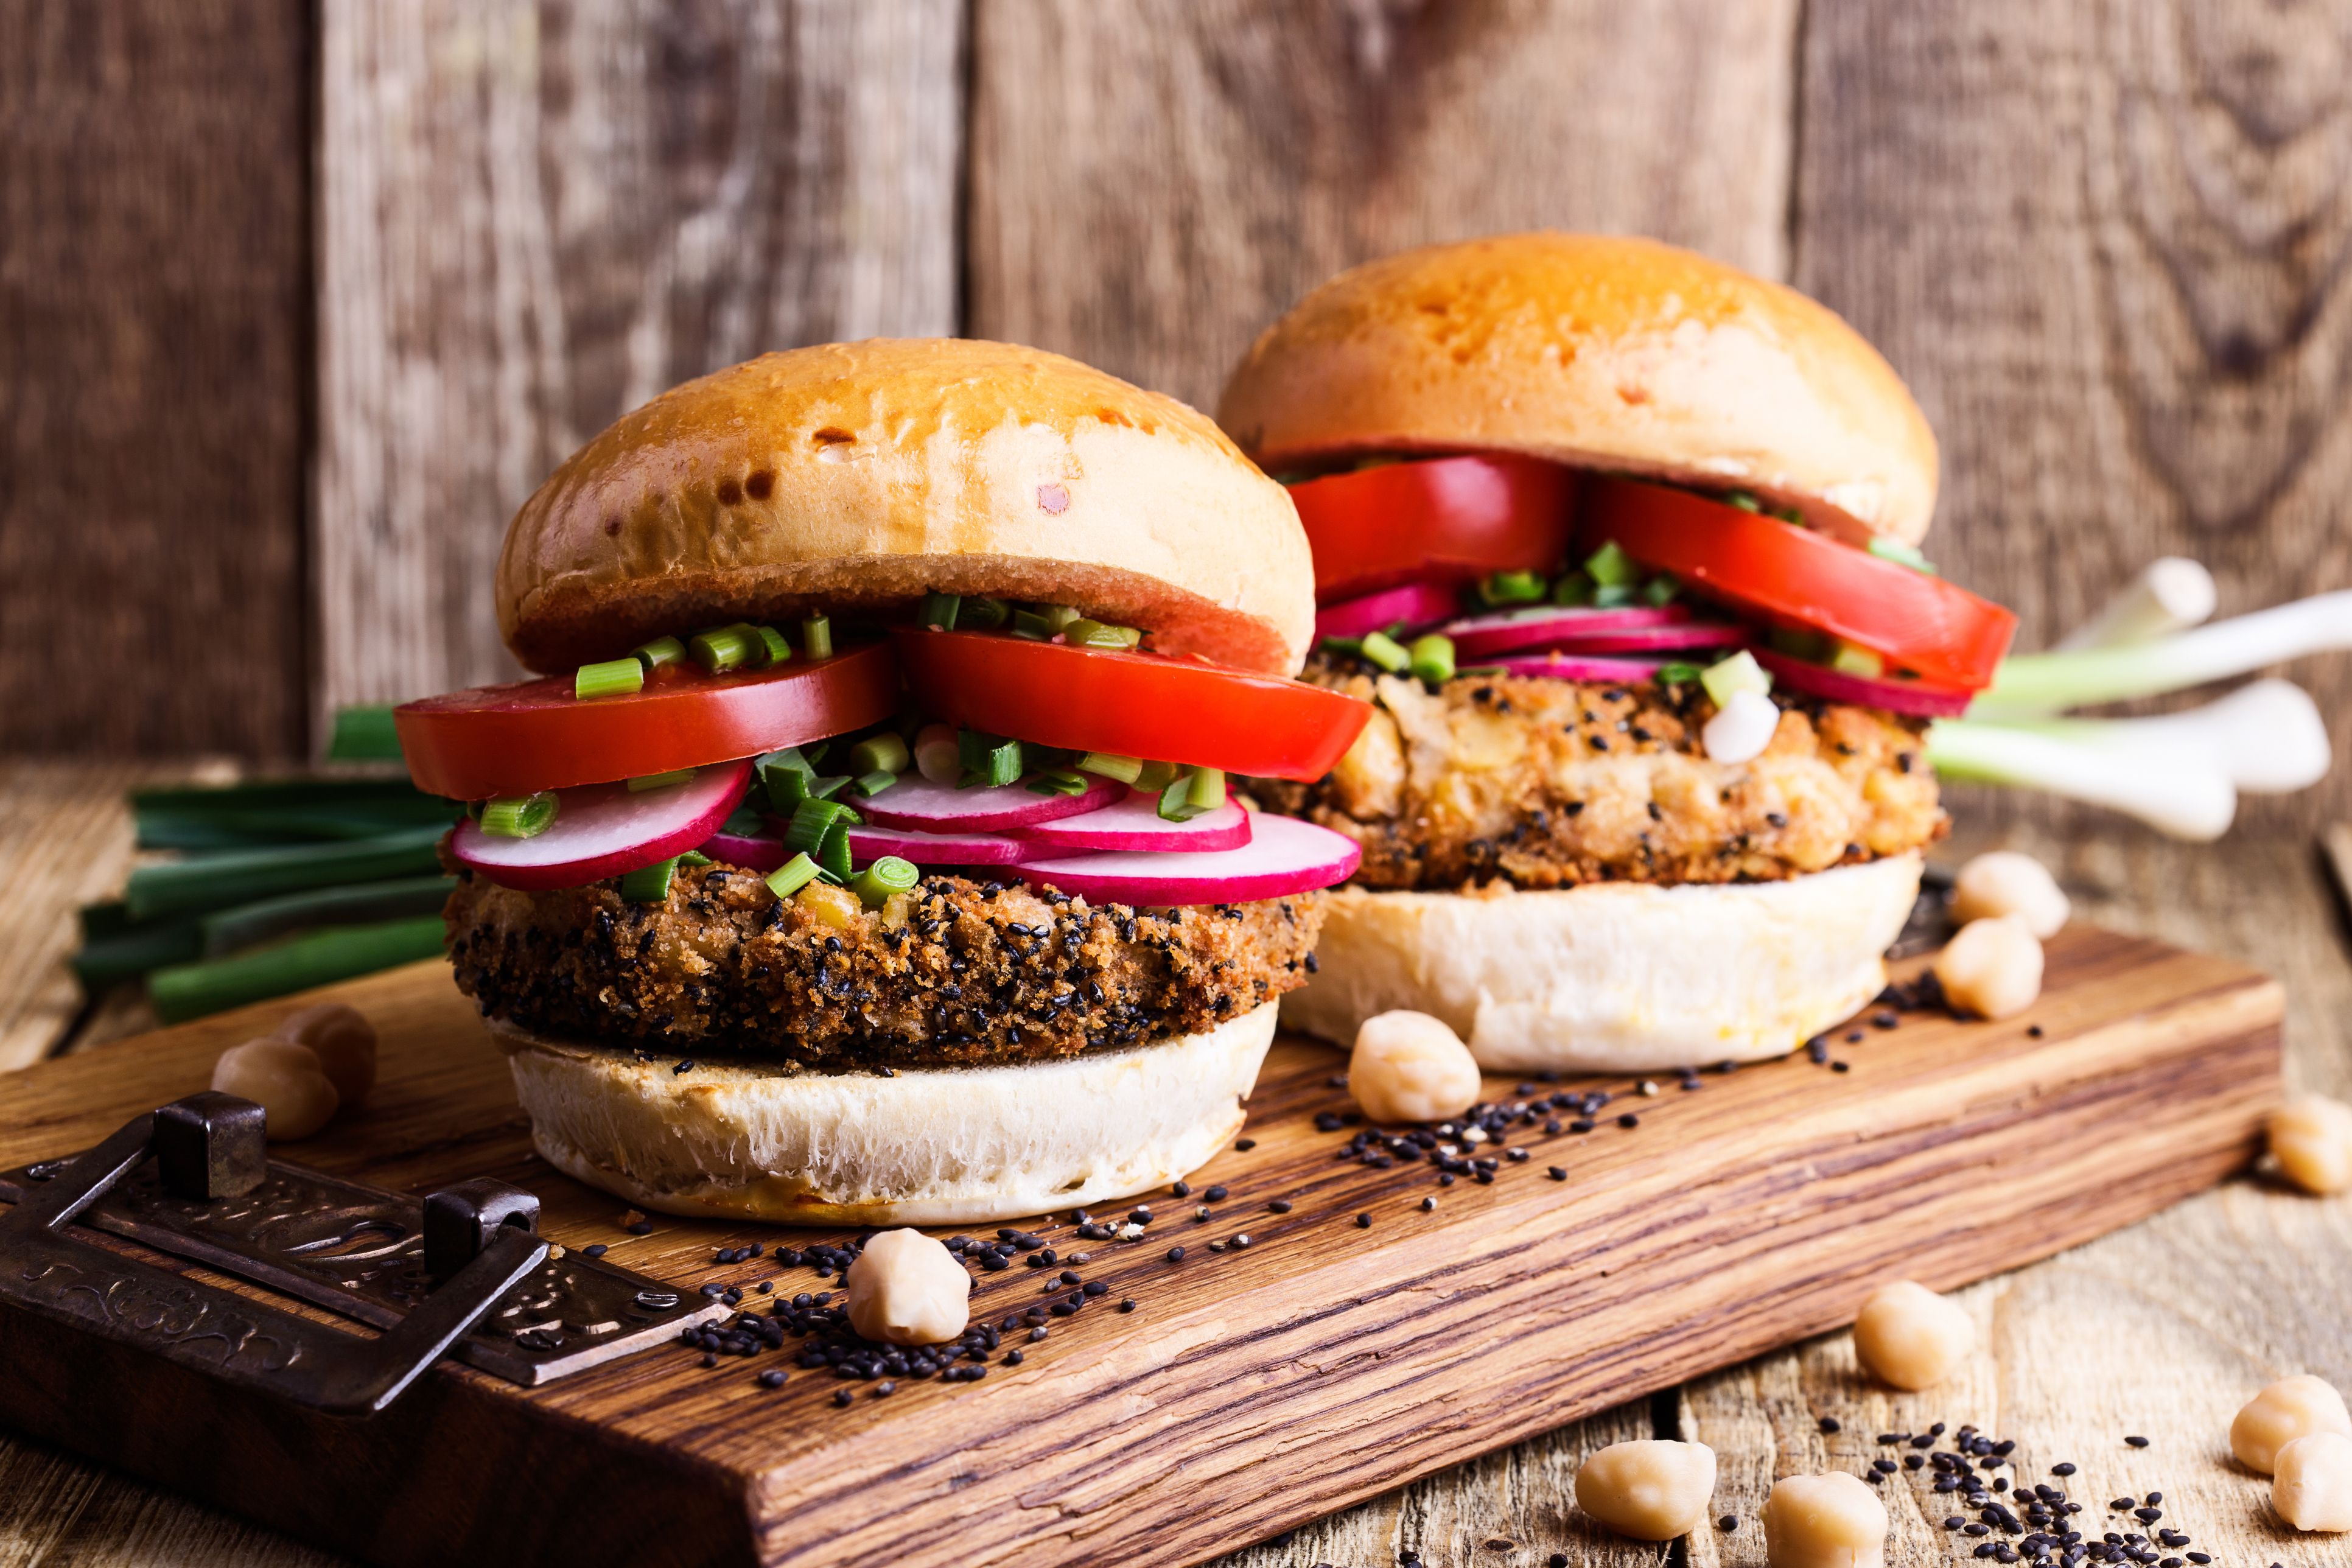
Dish: burger